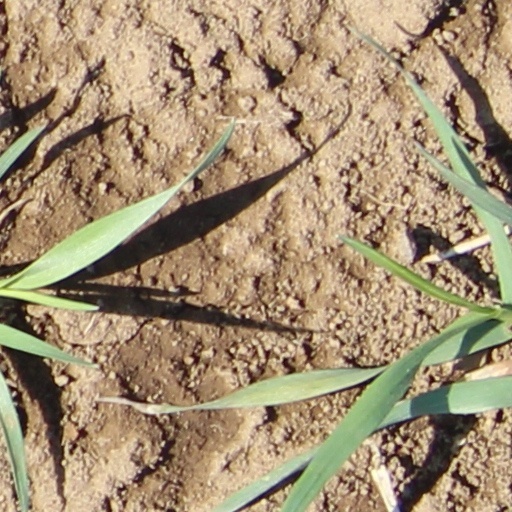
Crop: wheat